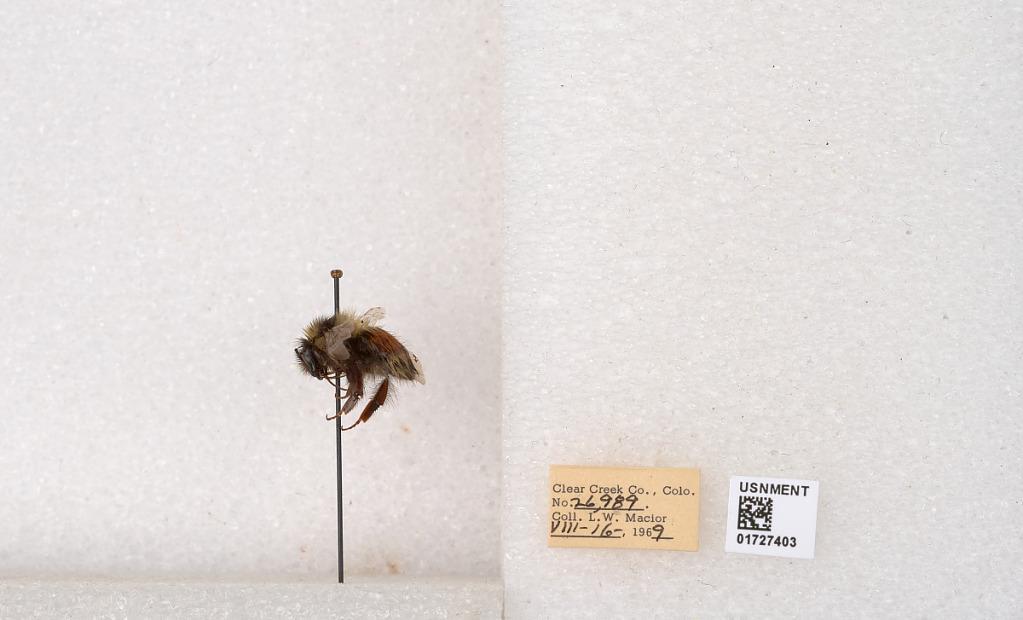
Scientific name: Bombus (Pyrobombus) sylvicola Kirby
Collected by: L. Macior
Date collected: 1969-8-16
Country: United States
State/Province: Colorado
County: Clear Creek
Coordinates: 39.7006, -105.694